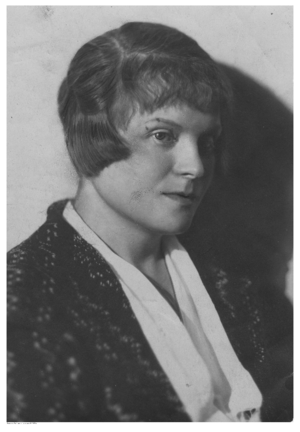
Maria Dąbrowska, née le 6 octobre 1889 à Russów, morte le 19 mai 1965 à Varsovie, est une écrivaine, romancière, essayiste, journaliste et dramaturge polonaise. Elle compte parmi les plus grands écrivains polonais du XXe siècle.
La littérature polonaise regroupe toutes les littératures en langue polonaise, ainsi que d'autres langues employées en Pologne à travers son histoire, tel que le yiddish.